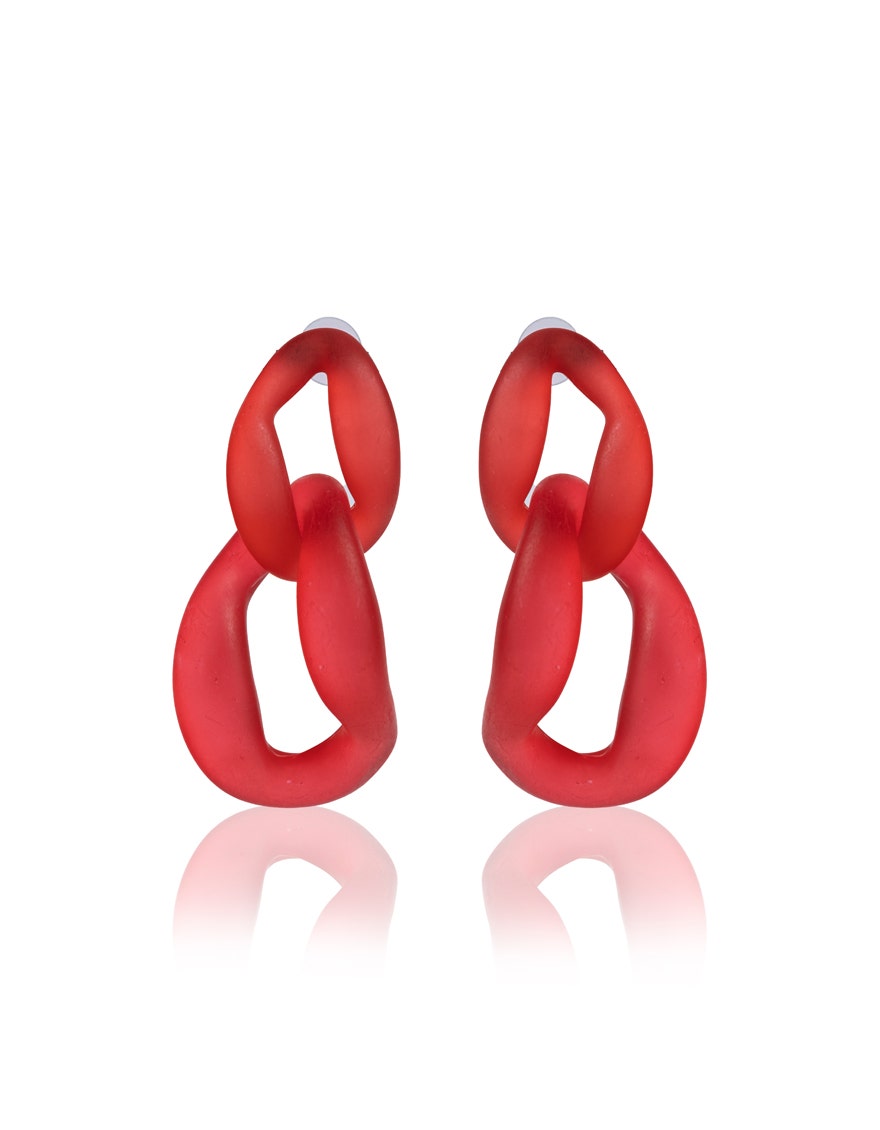
red link earring